Transport in Trinidad and Tobago

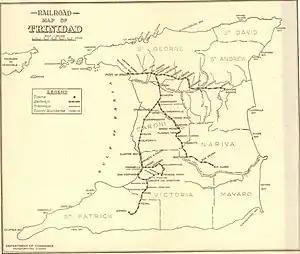
Rail map as of 1925

Public transport is provided by a bus service operated by government-owned Public Transport Service Corporation (PTSC), privately owned mini-buses (locally known as maxi-taxis) and privately owned cars. Maxi-taxis and some cars carry passengers along fixed routes for a fixed fare, although cars are slightly more expensive for similar routes carried by maxi-taxis because of their much smaller passenger capacities. Car taxis are not allowed to utilise the Priority Bus Route, and as such maxi-taxis and buses are preferable for speedily entering and exiting the cities (especially Port of Spain) during rush hour (7am–9am and 4pm–6pm).